List of compositions by Giacomo Puccini

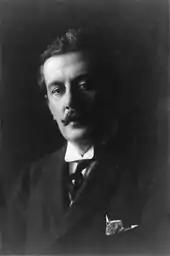
Giacomo Puccini

The Italian composer Giacomo Puccini (1858–1924) is regarded as the natural successor to the tradition of Giuseppe Verdi and is considered the greatest Italian opera proponent of his time. Best known for his 12 operas, his style quickly departed from the predominant Romantic Italian style and he emerged as the most significant representative of "verismo", a radically realist approach.